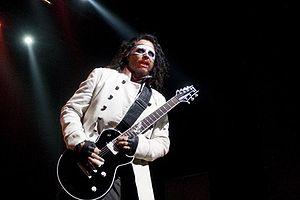
James Christian « Munky » Shaffer, né le 6 juin 1970 à Rosedale en Californie, est un musicien américain. Il est connu pour être l'un des deux guitaristes du groupe de nu metal Korn. Il est également le fondateur et guitariste du groupe Fear and the Nervous System et a créé un label nommé Emotional Syphon Recordings.